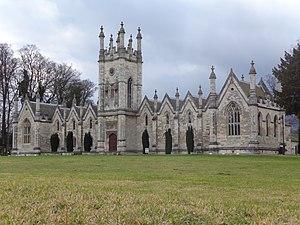
Aberford est un village du Yorkshire de l'Ouest, en Angleterre. Il est situé à près de Garforth et Wetherby.